Matengo Highlands

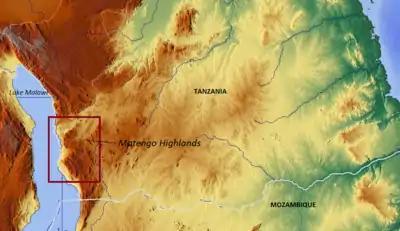
Location

The Matengo Highlands are located in the western part of the mountainous area of Mbinga District, Ruvuma Region in southern Tanzania. They are home to the Matengo people. Kindimba is the historical center of the highlands. It is located on highland's western side, approximately 15 km west of Mbinga. Its subvillages include Kindimba, Kitanda (or Kitunda), Mkanya, Mutugu, Ndembo, Torongi, Walarzi (or Waranzi). In 2006, the total Kindimba population was 2440. Other towns and villages include Litembo and Lipumba.